Dropstone

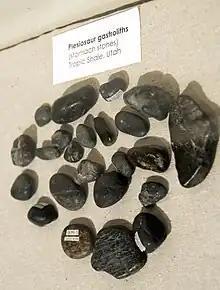
Examples of gastrolith dropstones from the Tropic Shale (Cretaceous) of Utah

Stones can also be transported large distances by becoming bound in a raft of floating plant material or in the roots of floating trees. When such a raft disintegrates due to waterlogging and sinking of its constituents, the transported rocks would also sink. Dropstones formed in this manner are typically associated with organic matter, especially logs – the fossilised remains of the raft that caused its transport.